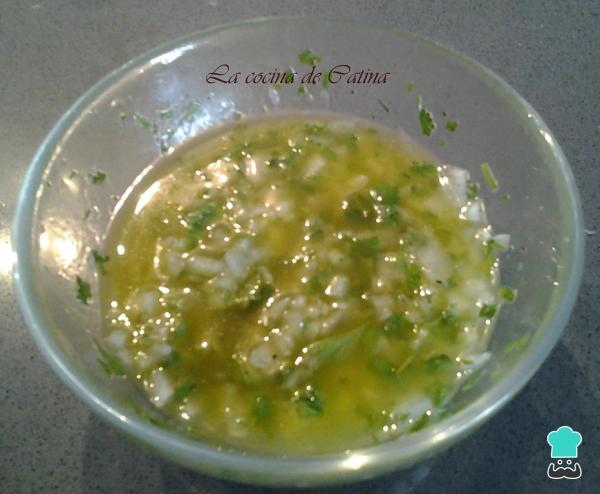
Por otro lado preparamos un aderezo mezclando zumo de limón, sal y pimienta en un bol. Emulsionamos con el resto del aceite batiendo bien y después le incorporamos las hojas de albahaca, la cebolleta y el ajo.